Louvain-la-Neuve 24-hour cycling event

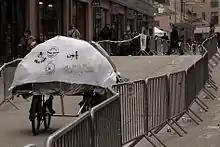
The 24 heures de vélo in 2007

"Les 24 heures vélo de Louvain-la-Neuve" (English: the "24-hour bike ride of Louvain-la-Neuve") is a Belgian festival organized by students from the University of Louvain (UCLouvain) held every year during October in Louvain-la-Neuve. The main event is a 24-hour bicycle relay race spanning the whole city, surrounded by the crowd during various music concerts and parties.